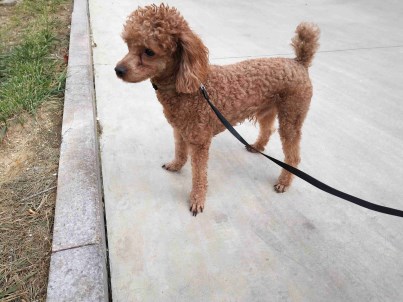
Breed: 7449-n000128-teddy